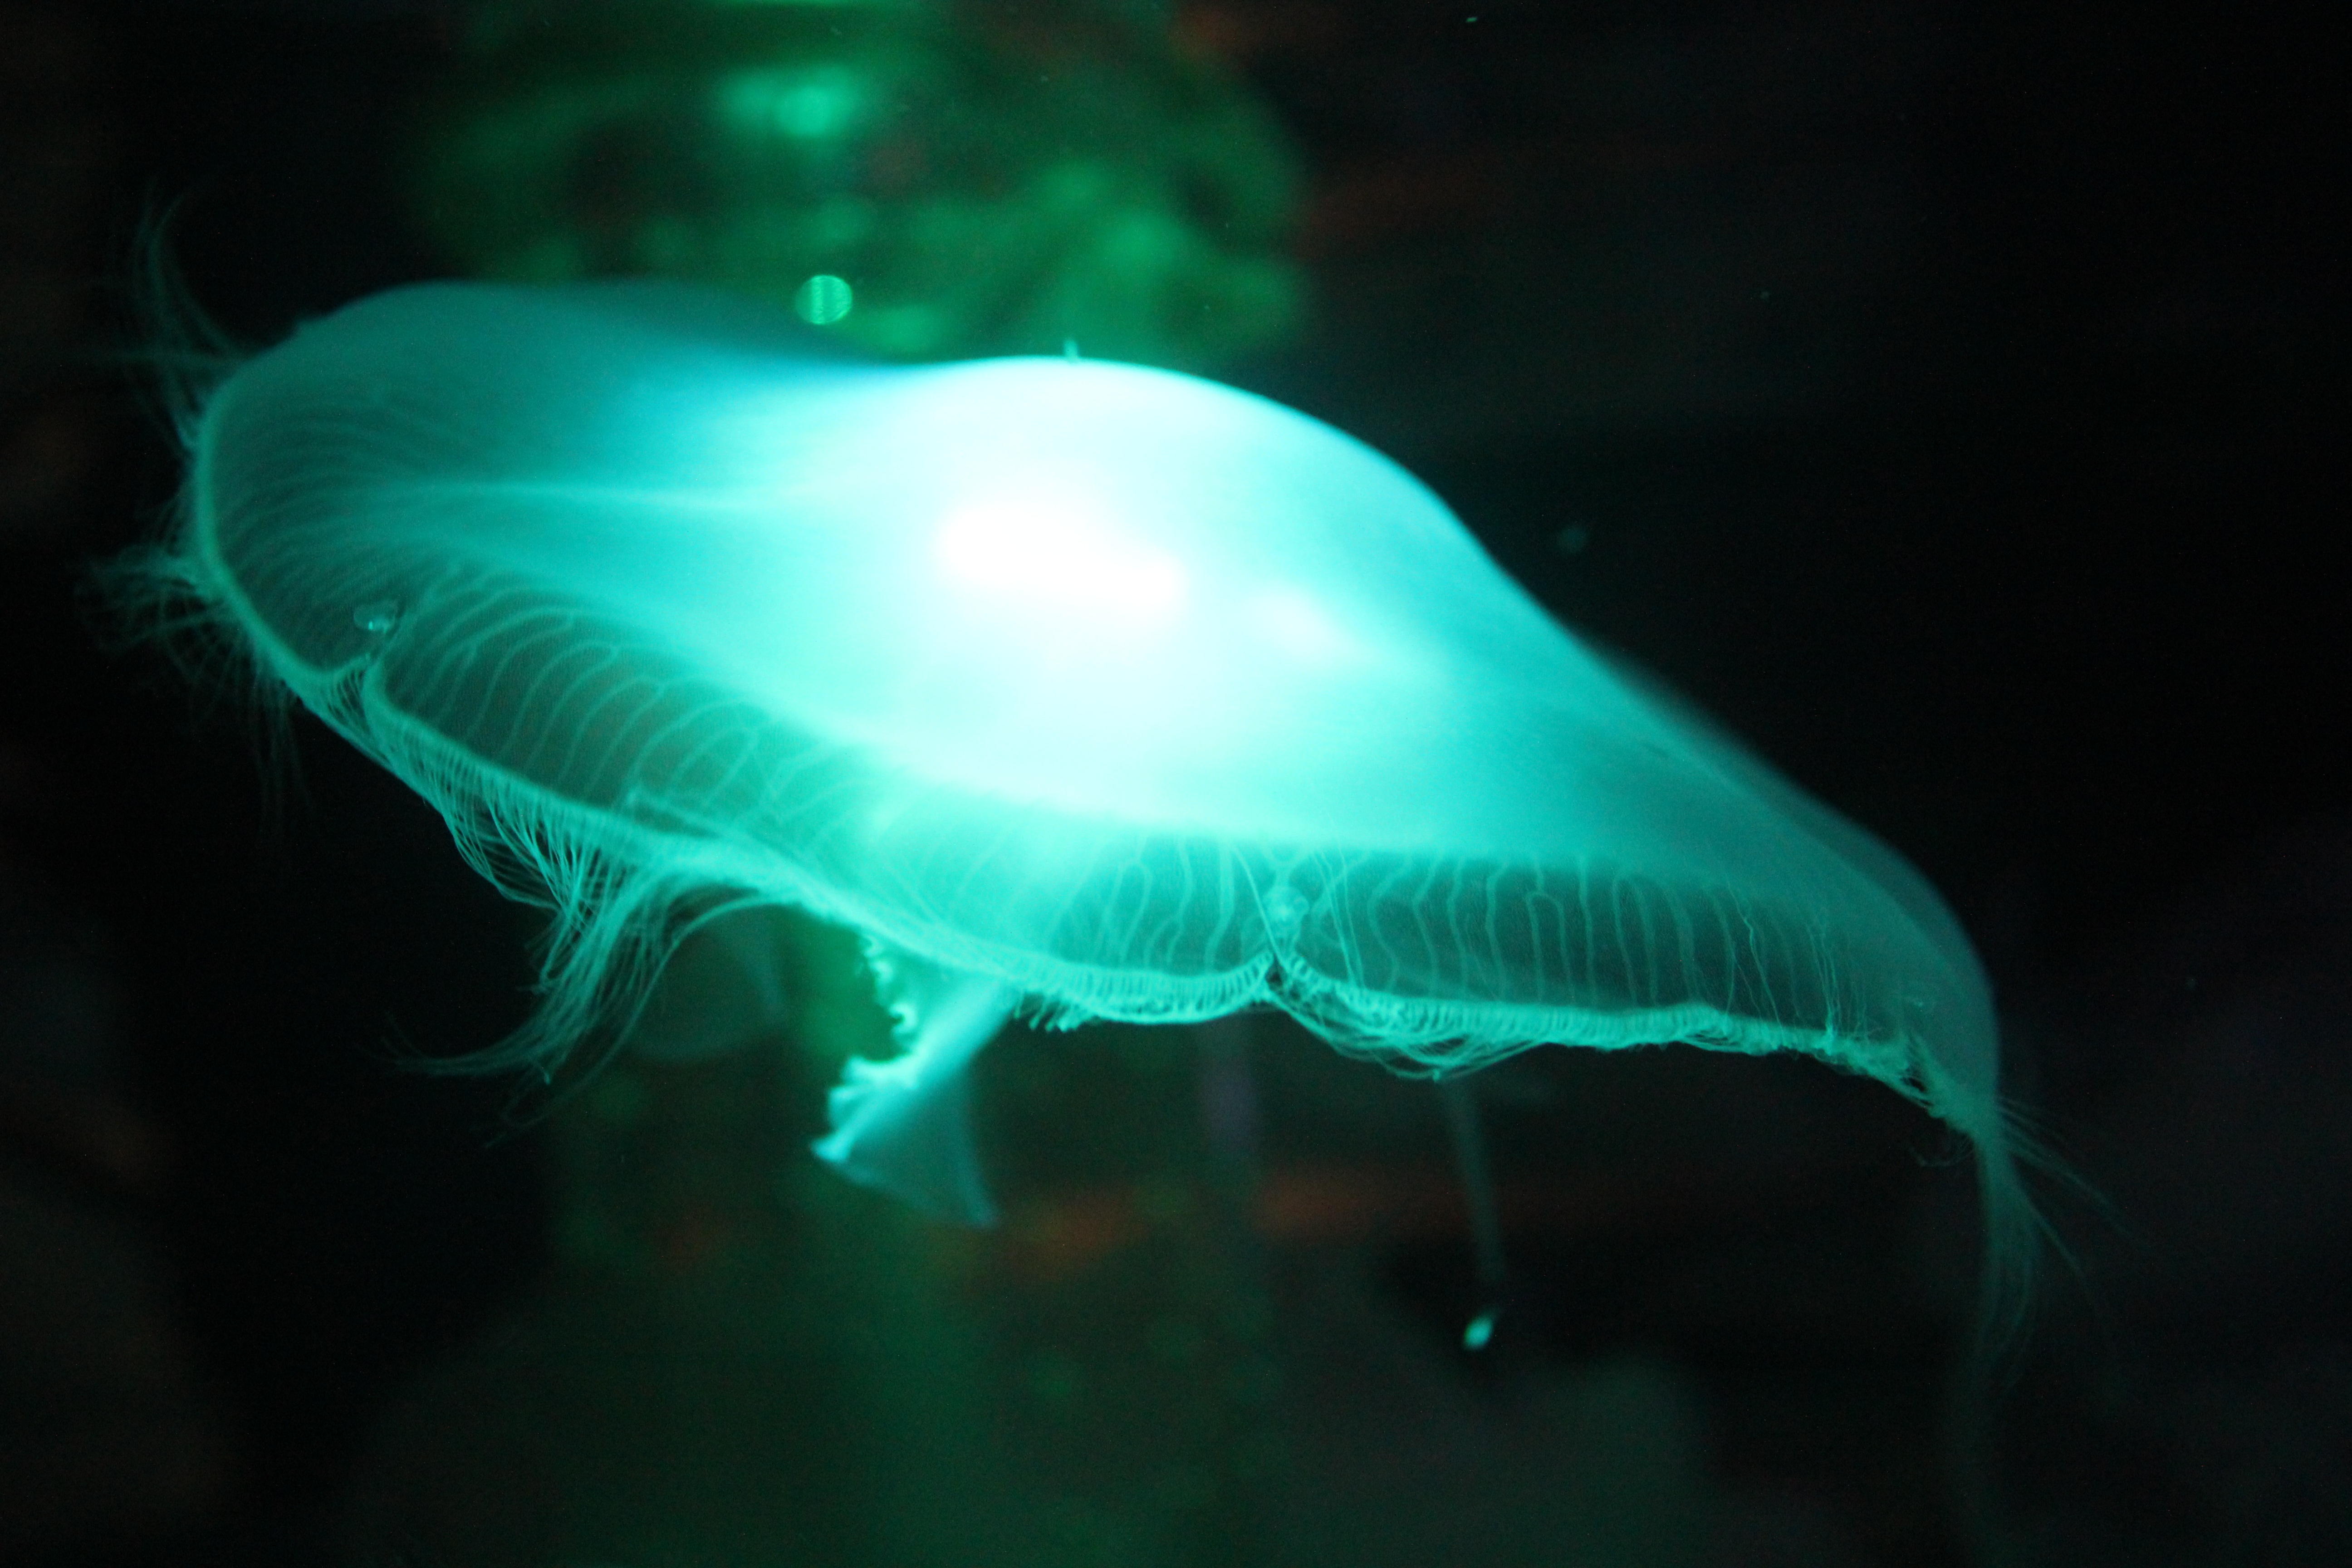
sea, water, nature, animal, underwater, swim, biology, jellyfish, floating, fish, invertebrate, reef, transparent, medusa, jelly, translucent, aquarium, cnidaria, marine, creature, exotic, organism, marine biology, marine invertebrates, deep sea fish